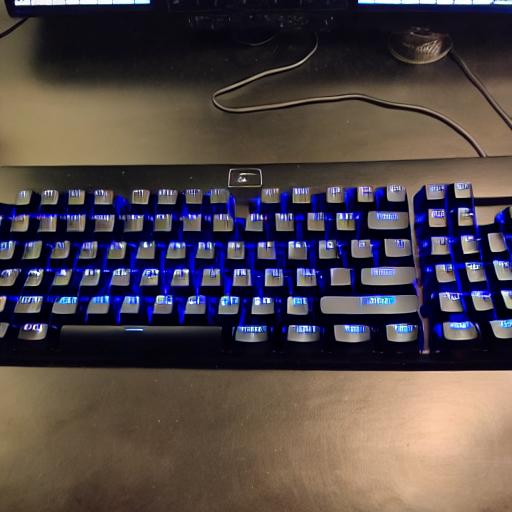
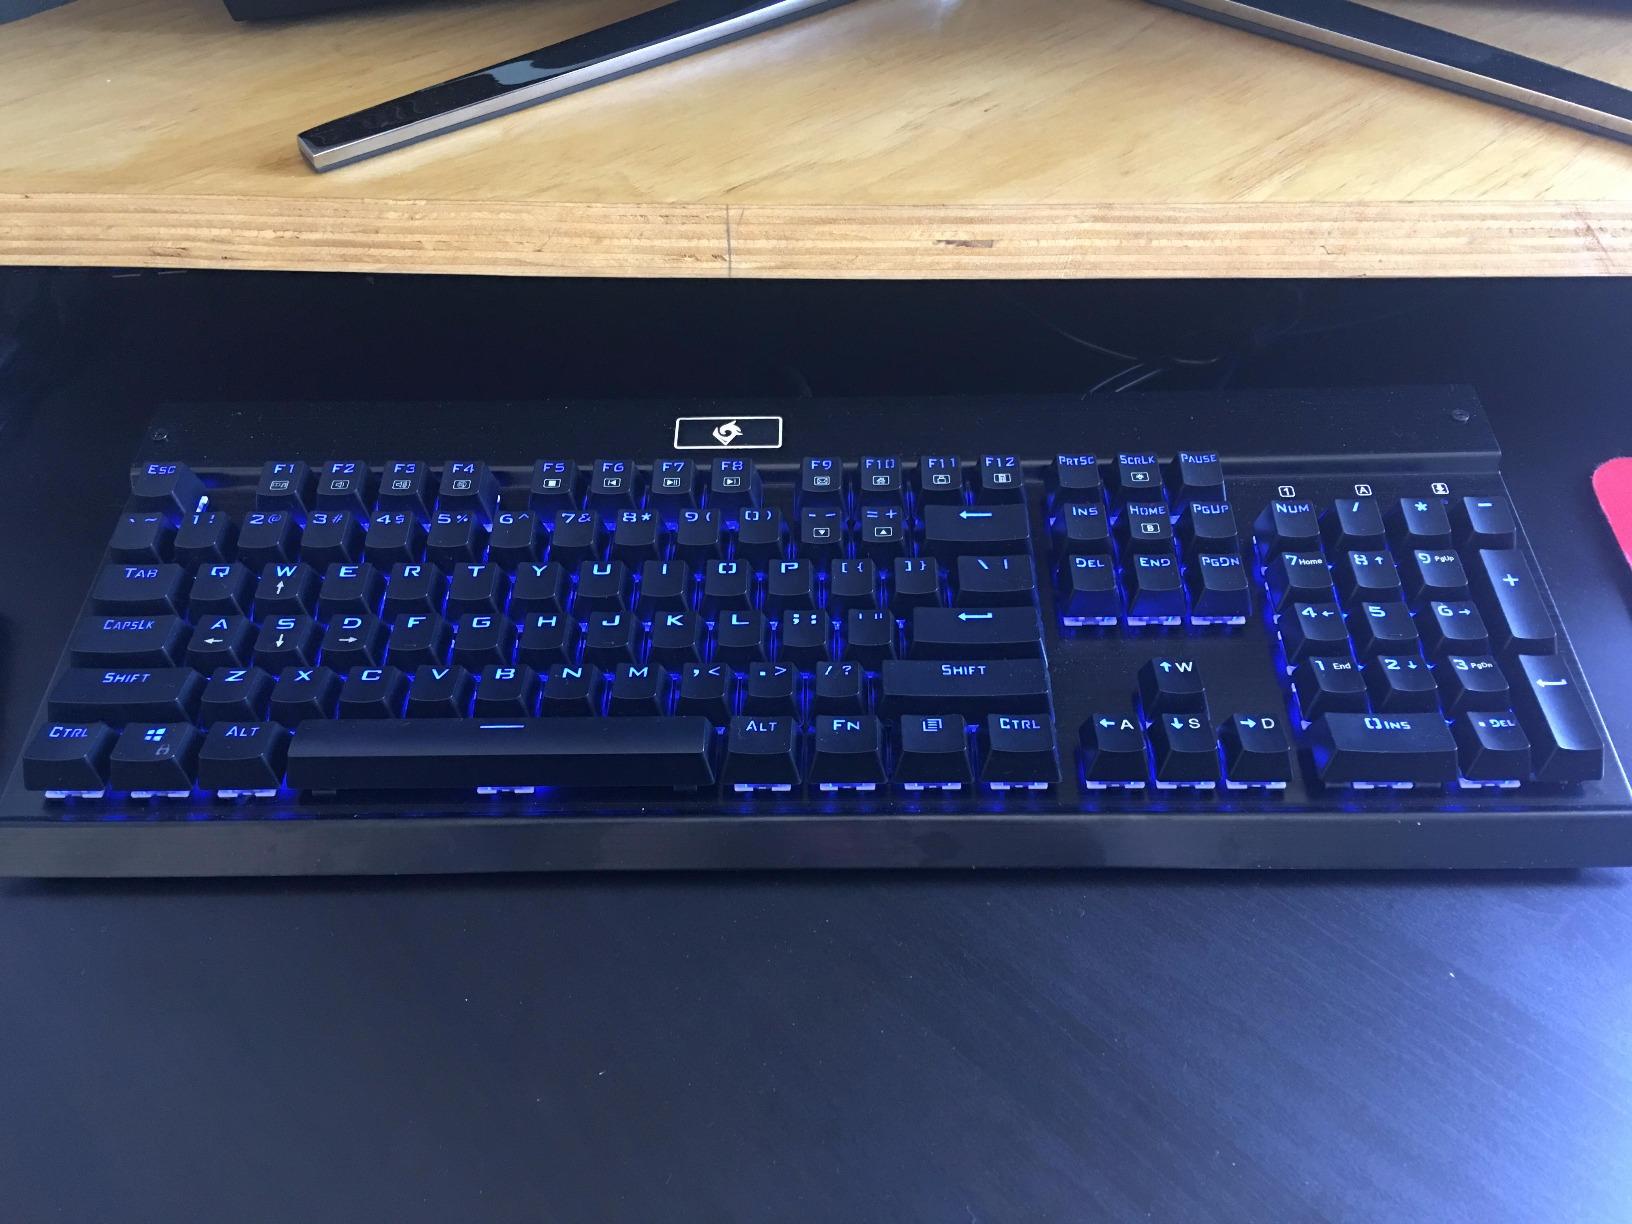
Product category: keyboard
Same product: no